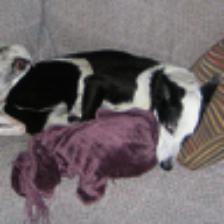
Label: NonHuman